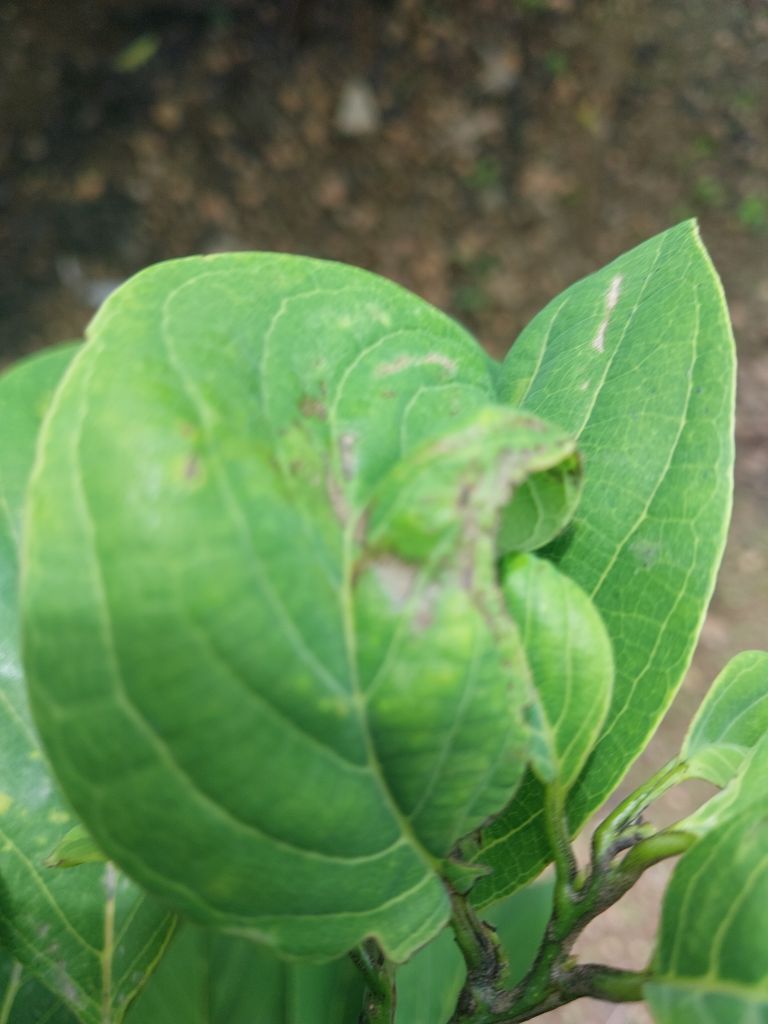
Disease label: Leaf spot on Leaves